Flags and arms of cantons of Switzerland

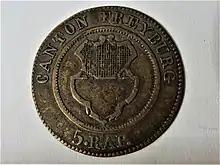
The Fribourg coat of arms on a "Konkordatsbatzen" (1830)

The city of Bern is a Zähringer foundation of 1160. In the 13th century, its flag showed a black bear in a white field, changed to the current red-and-yellow diagonal arrangement in 1289.